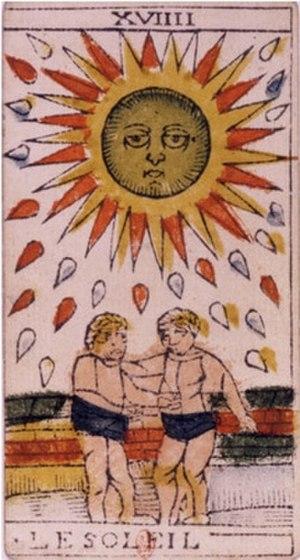
Le Soleil est la dix-neuvième lame du tarot de Marseille.
Les cartes de tarot sont un type de cartes à jouer apparu en Italie au XVᵉ siècle. Les carte da trionfi ou naipe a trionfi sont mentionnées pour la première fois au milieu du XVᵉ siècle en Italie du Nord. Le mot italien tarocchi et le mot français tarot sont mentionnés pour la première fois au début du XVIᵉ siècle.